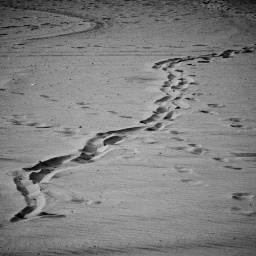
I've always loved footprints in the sand.This is from a beach in Aruba near evening.Black and white with a blue filter.